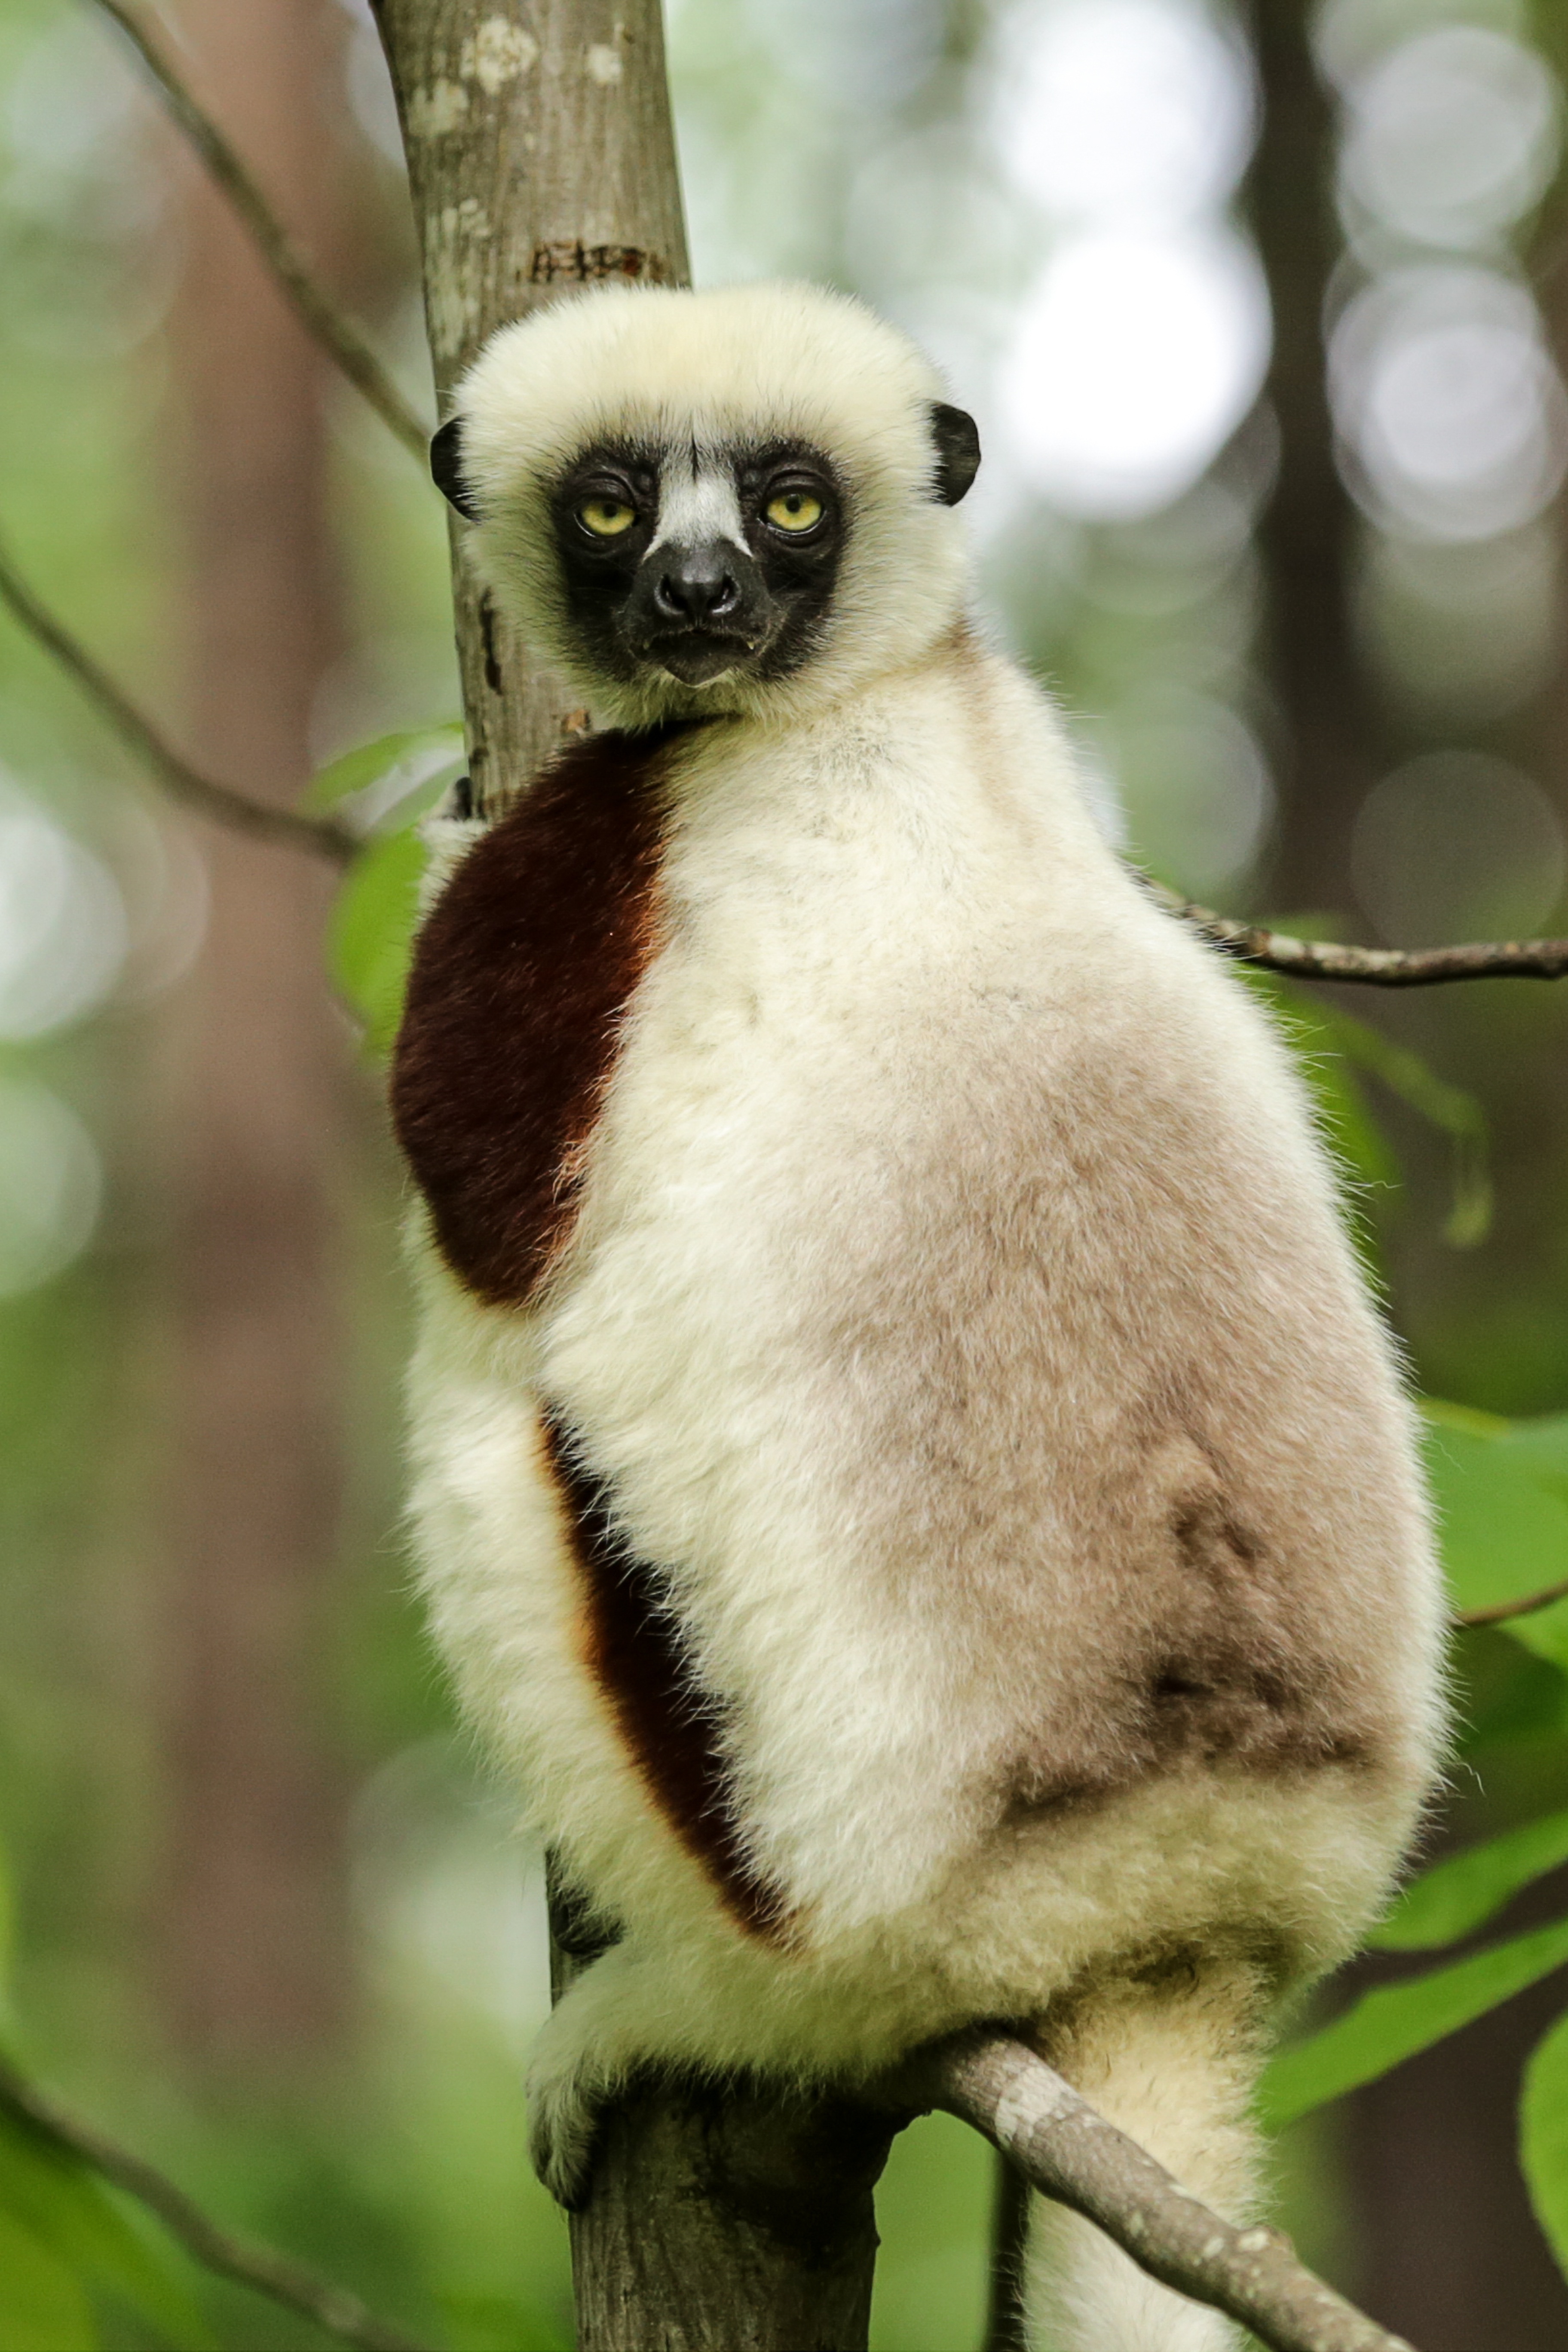
wildlife, beak, mammal, fauna, primate, close up, duke lemur center, durham nc, coquerels sifaka, propithecus coquereli, sifaka, vertebrate, lemur, new world monkey